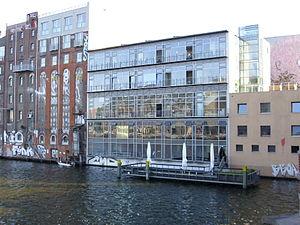
Le Watergate est un nightclub berlinois spécialisé dans la musique électronique, fondé en 2002 par Steffen Hack et Uli Wombacher. Considéré comme l'un des lieux les plus importants de la scène électronique berlinoise, il est situé au bord de la Spree, dans le quartier de Kreuzberg et a une capacité de 1 000 places. Il est divisé en deux espaces, l'un à l'étage comprenant une terrasse dominant la rivière et l'Oberbaumbrücke, l'autre plus bas dénommée Waterfloor.